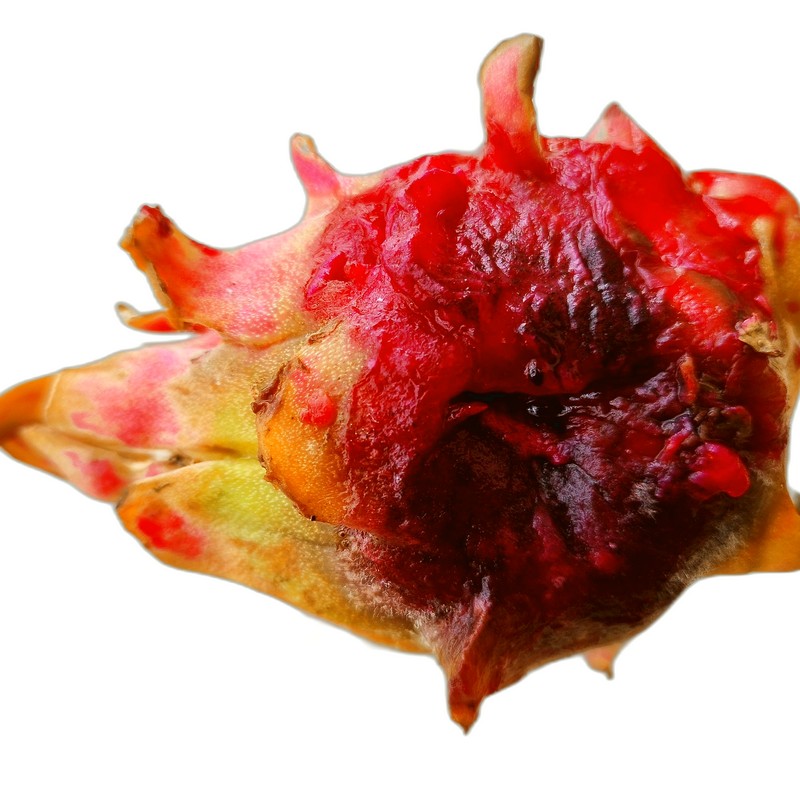
Label: Defect Dragon Fruit